Oju Chosan

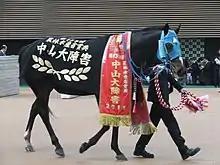
Oju Chosan after winning the 2016 Nakayama Daishogai

Oju Chosan (Japanese : オジュウチョウサン, foaled April 3, 2011) is a retired champion Japanese thoroughbred racehorse and later stud who is best known for his multiple victories in Japan's major steeplechase races. He owns speed records in Nakayama Racecourse's two annual Grade 1 jump races: the Nakayama Grand Jump, which he has won six times (including five consecutive victories from 2016 to 2020), and the Nakayama Daishogai, which he has won on three occasions.